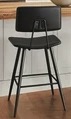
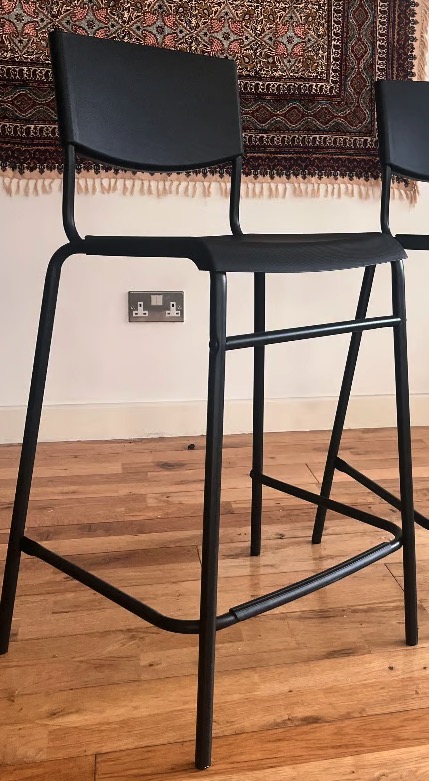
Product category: stool
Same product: no